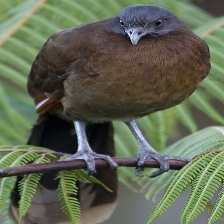
Species: GREY HEADED CHACHALACA
Scientific name: ORTALIS CINEREICEPS